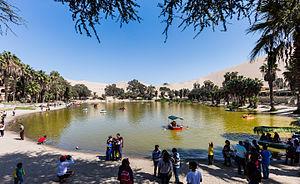
L'oasis d'Huacachina, au Pérou.
Huacachina est un village situé dans la région et province d'Ica, au Pérou, près de la ville d'Ica. En 1999, sa population était de 115 habitants. Le village est construit autour d'un petit lac, ce qui en fait la deuxième oasis du continent. Huacachina sert à la fois de lieu de villégiature pour les familles d'Ica ainsi que d'attraction touristique pour les étrangers désireux de venir admirer les dunes et pratiquer du sandboard. La légende veut que l'oasis naquit lorsqu'une belle princesse indigène s'y réfugia pour échapper à un chasseur. La végétation se serait alors développée dès lors qu'elle serait entrée en contact avec l'eau, l'origine des dunes s'expliquant quant à elle par les marques de plis laissées par le manteau de la princesse. Des rumeurs continuent encore aujourd'hui à maintenir l'histoire selon laquelle la jeune femme serait devenue une sirène continuant à nager dans les eaux du lac.